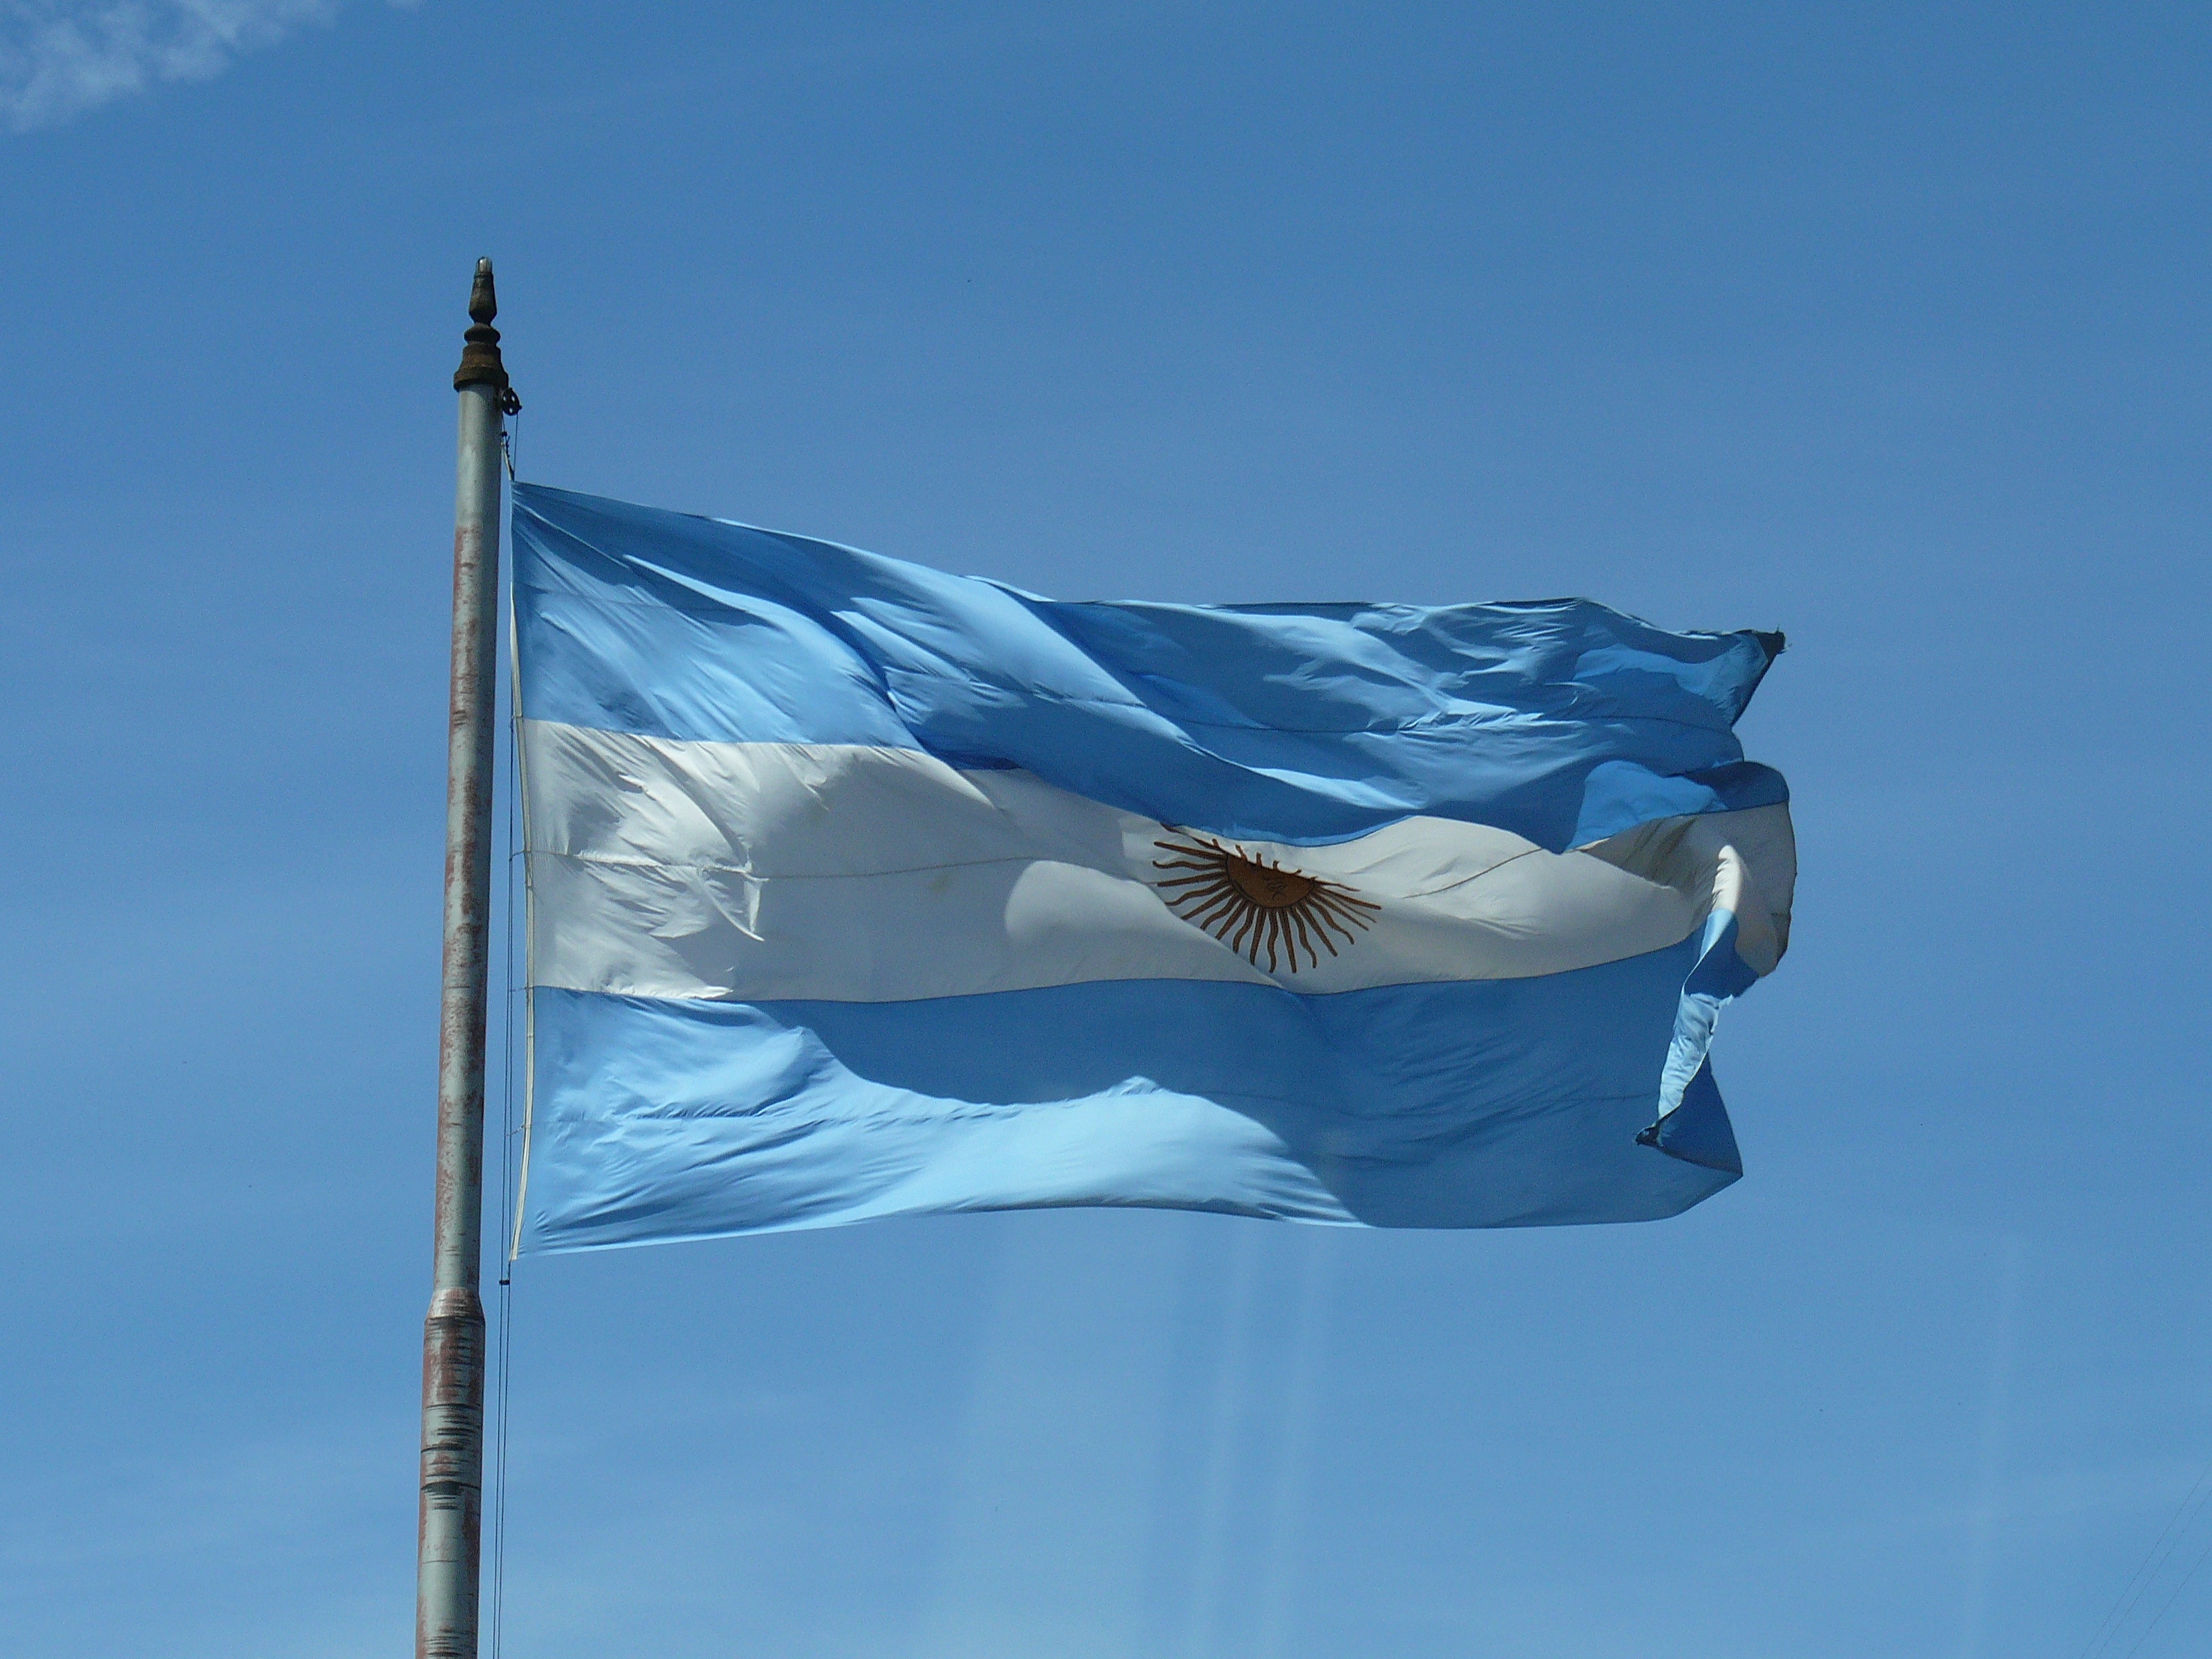
sky, wind, flag, blue, argentina, atmosphere of earth, argentine flag